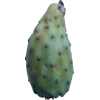
Label: cactus_fruit_green